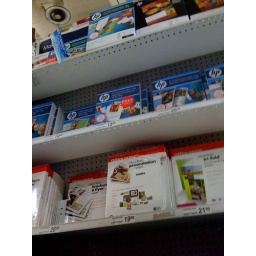
Sat on the floor at Office Depot in San Leandro w/@princecazpian, contemplating presentation paper